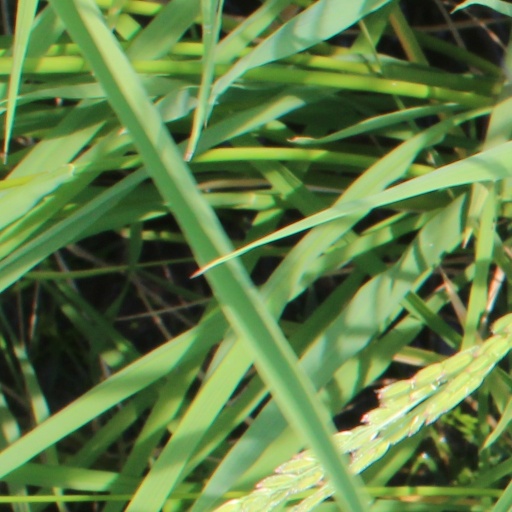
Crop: rice